Hotel Le Marquis

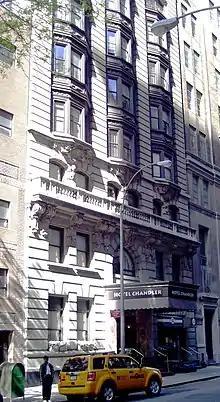
Hotel Chandler, 12 East 31 Street, 2011

Hotel Le Marquis is a 14 floor hotel in New York City at 12 East 31st Street and 131 Madison Avenue.